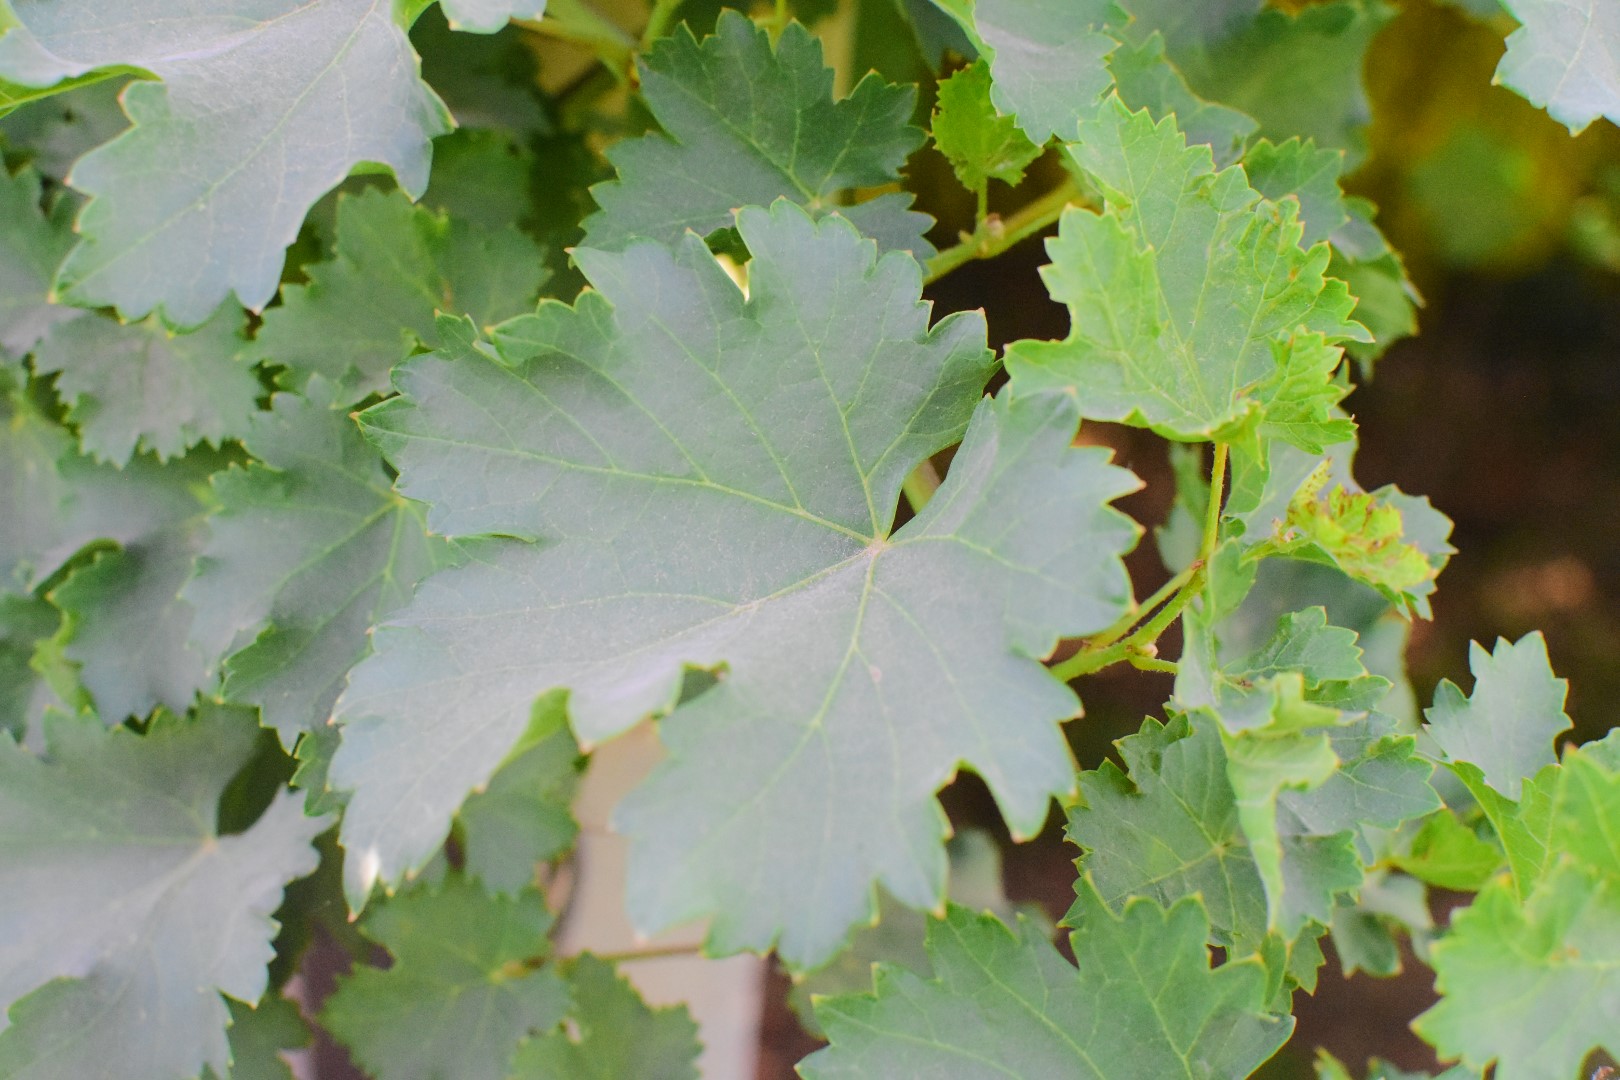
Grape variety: Deas Al-Annz